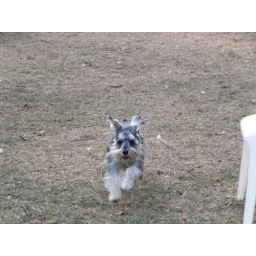
Scout running around the dog park.